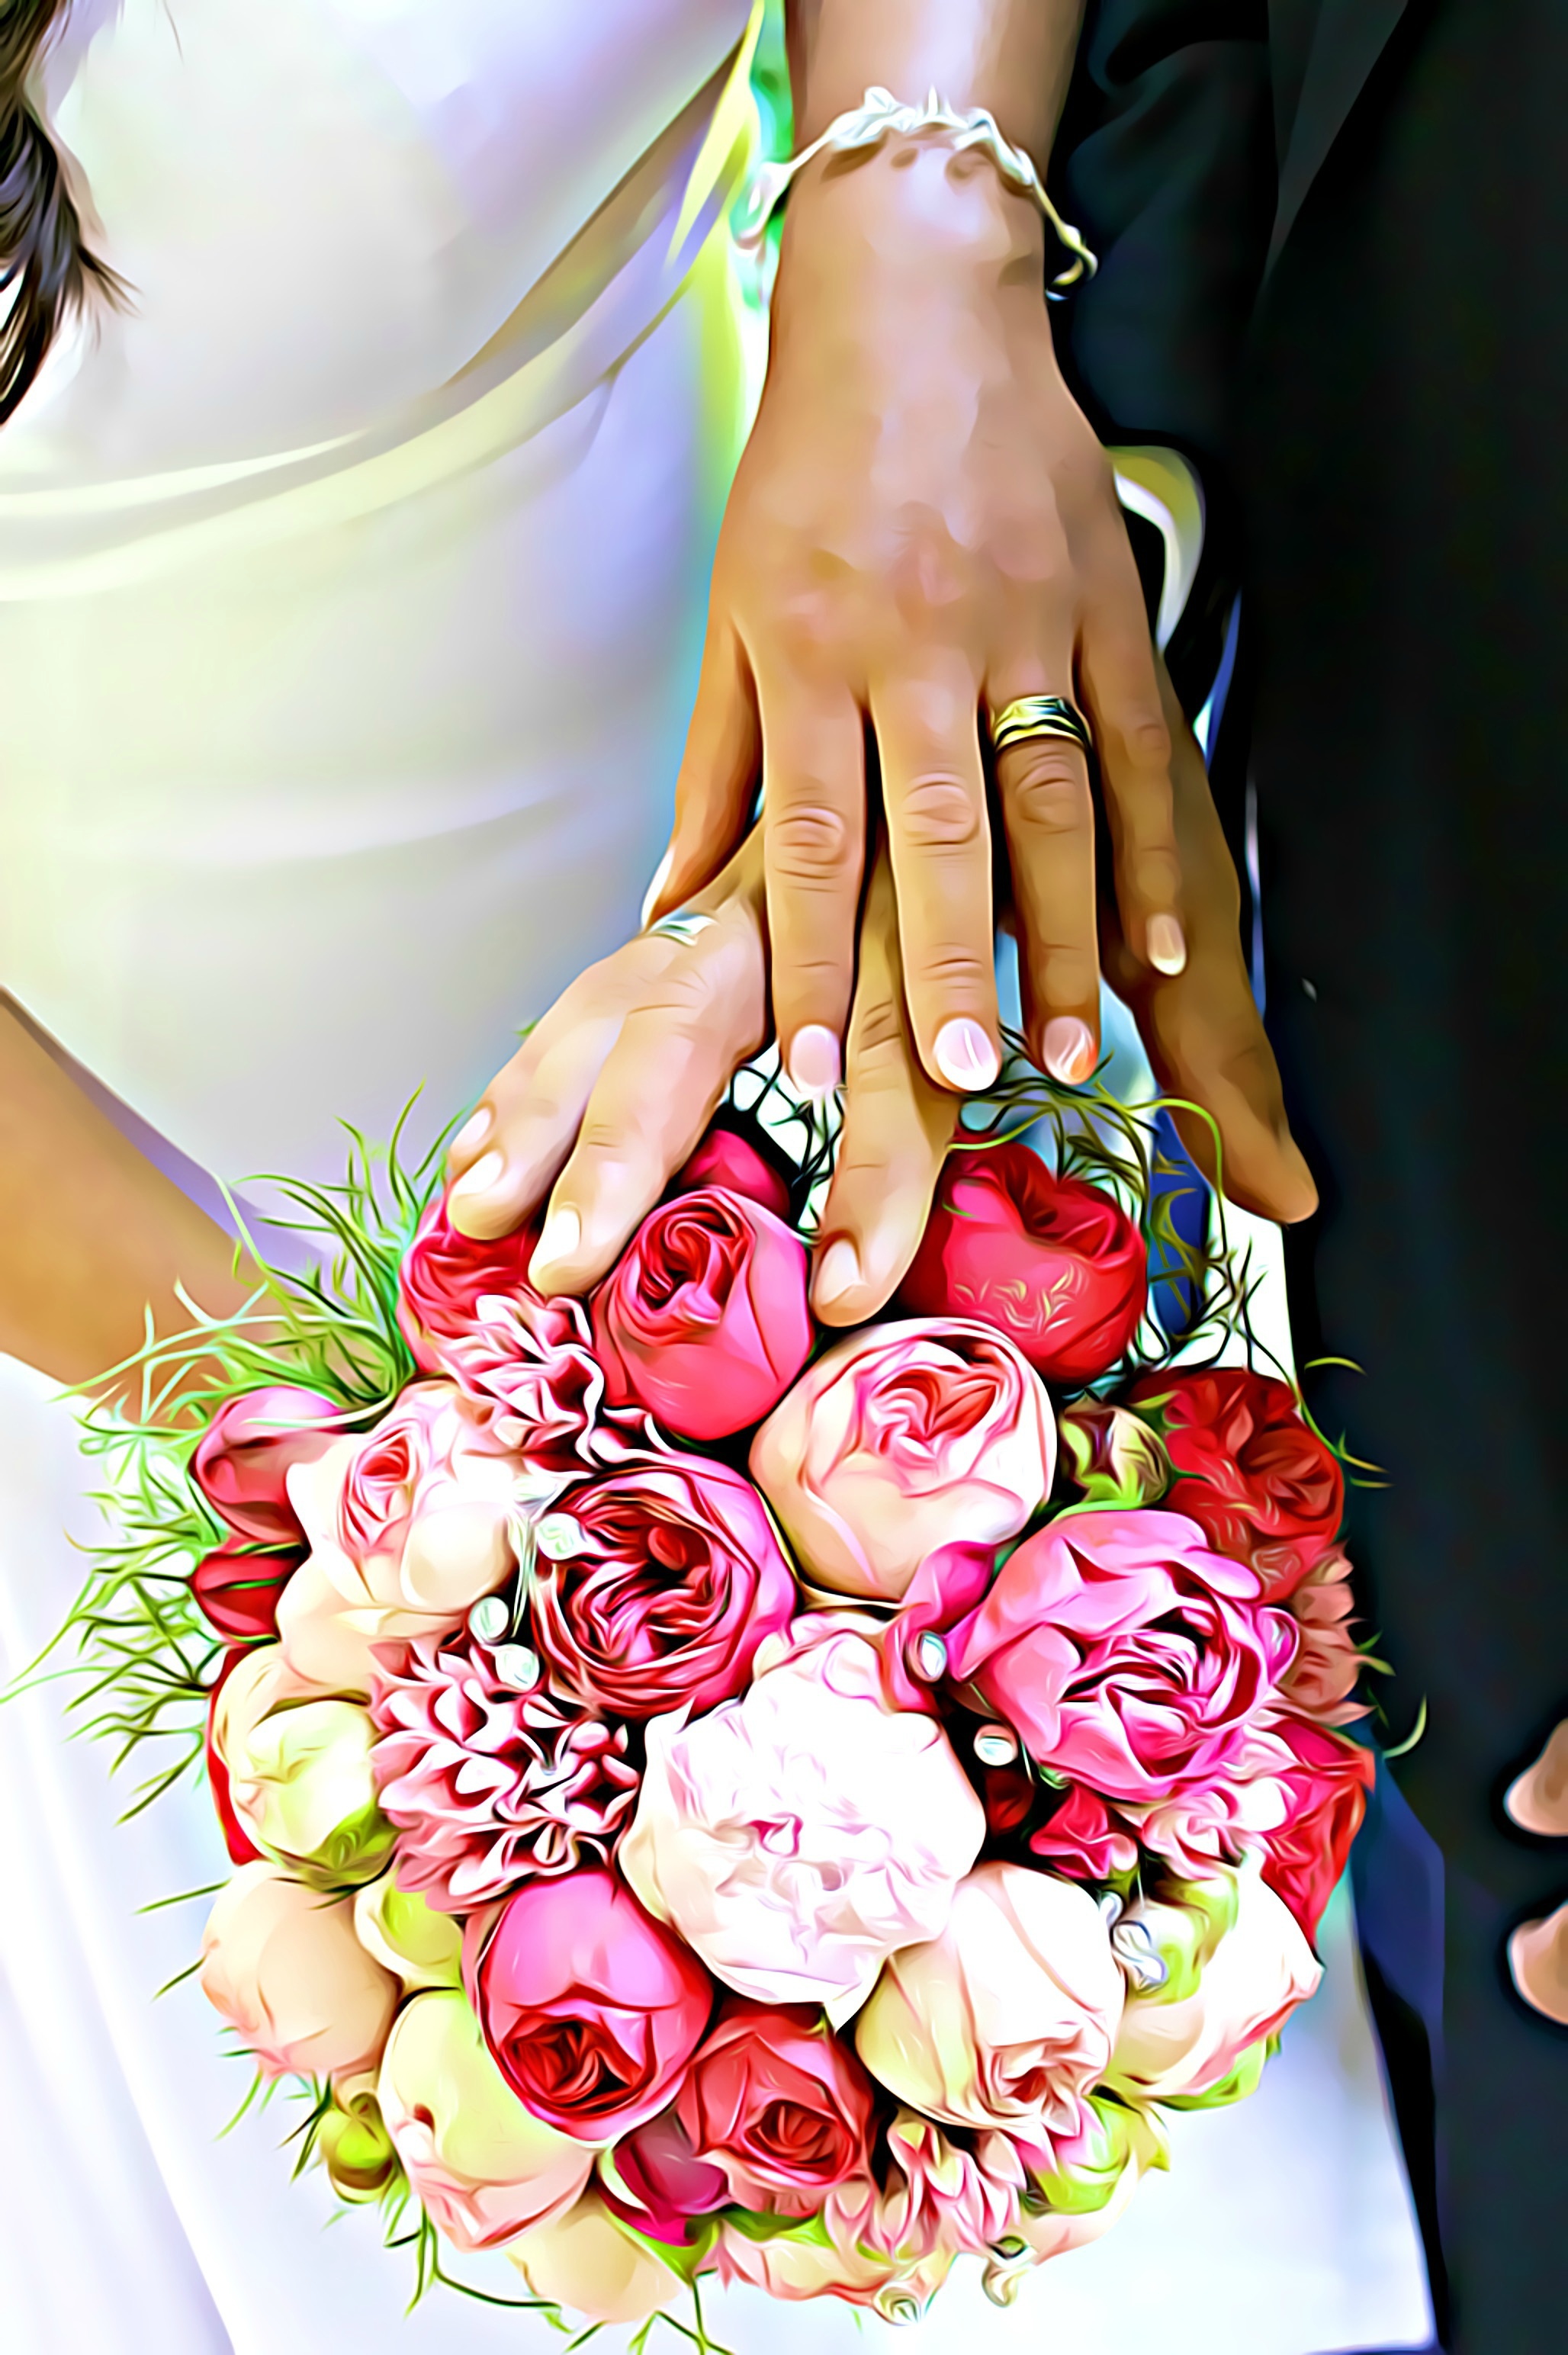
hand, plant, woman, ring, flower, petal, bouquet, rose, color, wedding, bride, nail, wedding ring, digital, floristry, graphics, flower bouquet, cut flowers